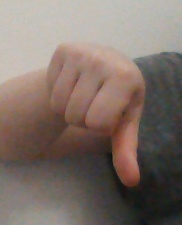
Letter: waw